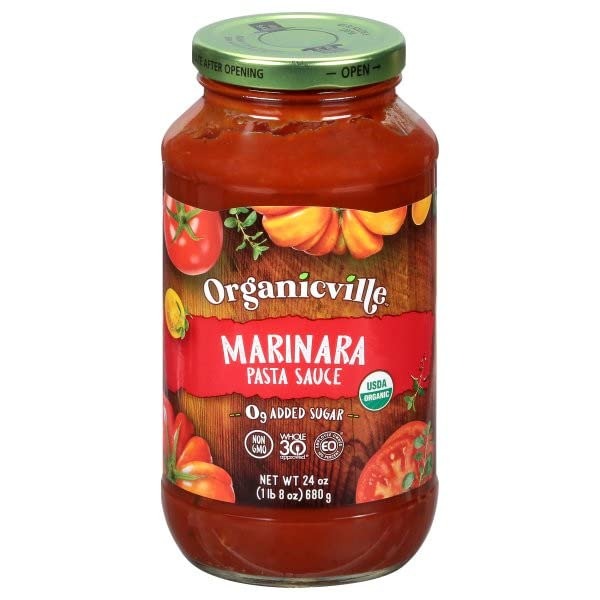
Item Name: OG2 ORGVL SCE/MRNARA W30 (6 X 24 OZ)
Bullet Point 1: Organic
Bullet Point 2: Keto
Bullet Point 3: Gluten Free
Bullet Point 4: Vegan
Bullet Point 5: Paleo
Product Description: 0 g added sugar. USDA Organic. Certified Organic by QAI. Certified Gluten free. gfco.org. Vegan. Certified paleo. Keto friendly. Non-GMO. Employee-owned 100 Percent. Flavor so authentic youʻll think it's homemade! looking for restaurant-style flavor without the wait time? Look no further than our organic marinara pasta sauce, packed with delicious vine-ripened California tomatoes! Try it with chicken parm or mozzarella sticks - buonissimo! Whole 30 approved. organicville.com. Find great recipes organicville.com.
Value: 1.0
Unit: Count

Price: 21.01